Australian Army during World War I

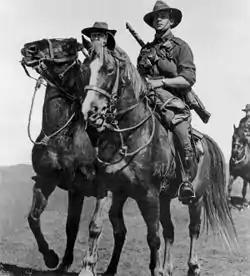
Two soldiers mounted on horses with rifles slung

The pre-war Australian Army uniform formed the basis of that worn by the AN&MEF and the AIF, which both adopted the broad-brimmed slouch hat and rising sun badge. Infantrymen used 1908-pattern webbing, while light horsemen used leather bandoliers and load carriage equipment. A large pack was issued as part of marching order. In 1915, infantrymen were issued with the SMLE and long sword bayonet, while periscope rifles were also used. From 1916 they also used manufactured hand grenades and rodded rifle grenades, both of which had been in short supply at Gallipoli (necessitating the use of improvised "jam-tin" grenades). A grenade discharge cup was issued for fitting to the muzzle of a rifle for the projection of the Mills bomb from 1917. Machine-guns initially included a small number of Maxim or Vickers medium machine-guns, but subsequently also included the Lewis light machine-gun, the latter two of which were issued in greater numbers as the war continued so as to increase the firepower available to the infantry in response to the tactical problems of trench warfare. Light horse units underwent a similar process, although were issued Hotchkiss guns to replace their Lewis guns in early 1917.